Eotheroides

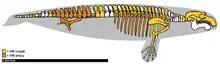
Drawing of skeleton from the species "E. sandersi"

The type species, "E. aegyptiacum", is known from the Lutetian Mokattam Formation of Cairo, Egypt. Another species, "E. lambondrano", was recently named on the basis of material found from Middle Eocene nearshore marine deposits in the Mahajanga Basin of Madagascar. The species was named after the Malagasy word for dugong, which translates as "water bushpig". It is known from a nearly complete skull and fragments of pachyosteosclerotic (thick) ribs. Based on its age and morphology, "E. lambondrano" may be ancestral to "E. aegyptiacum". Described in 2009, "E. lambondrano" is the first pre-Pleistocene Cenozoic mammal named from Madagascar, being known from an 80-million-year gap in the island's fossil record.